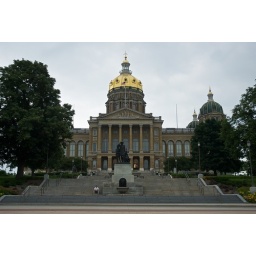
Wide angle view of the capital building in downtown Des Moines, IA.  I'm the little guy sitting on the steps.